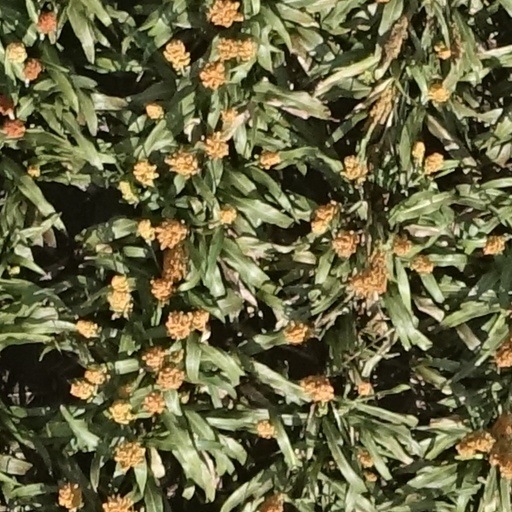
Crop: sorghum